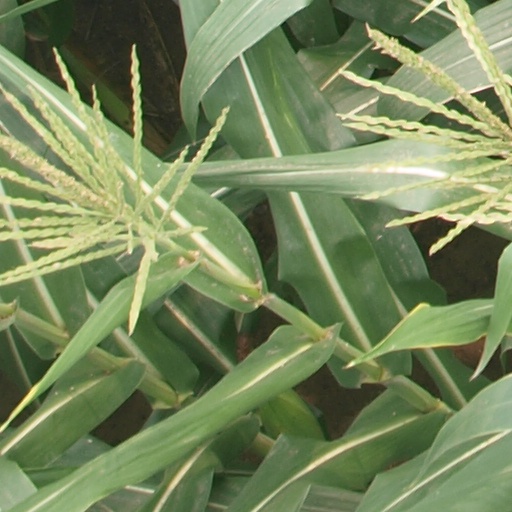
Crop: maize; corn